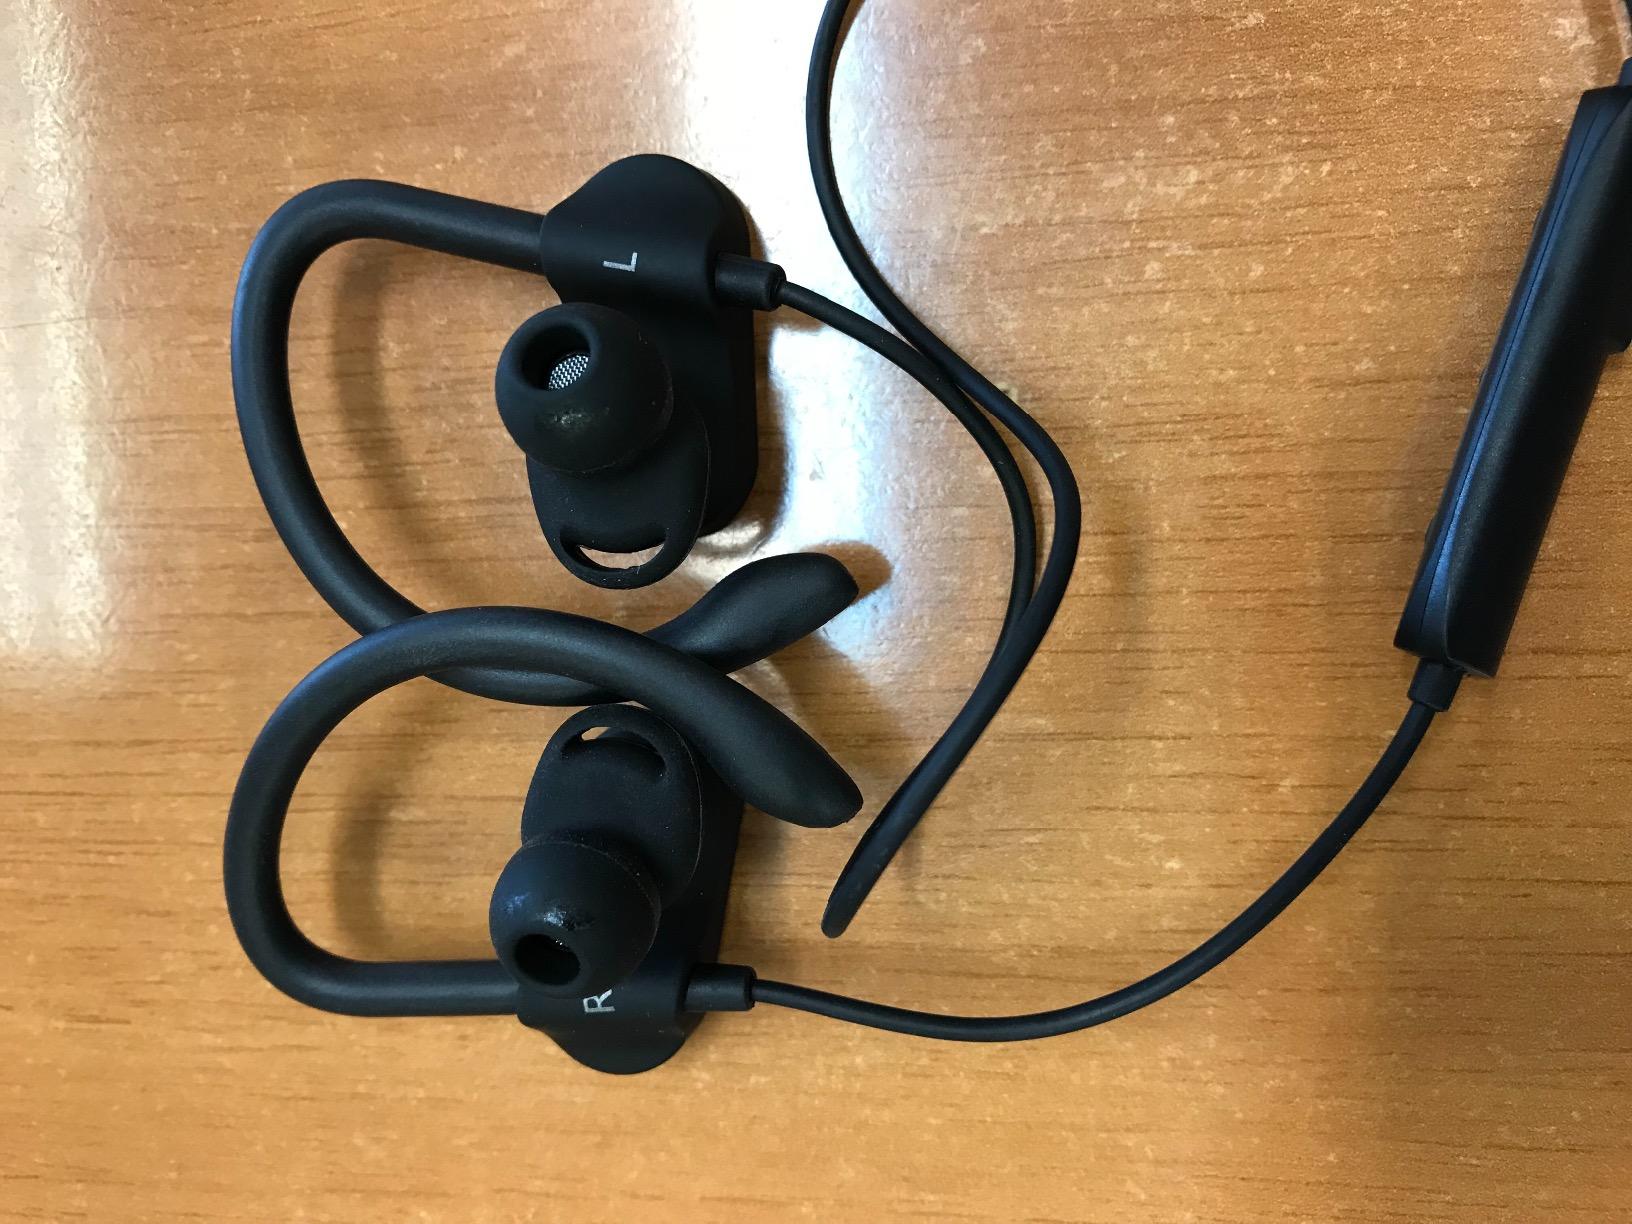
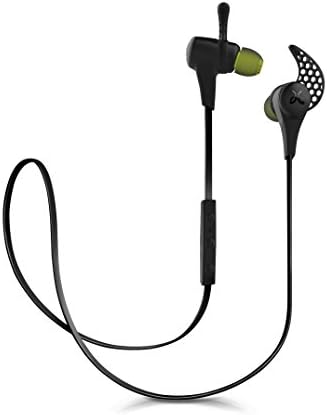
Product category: headphones
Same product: no